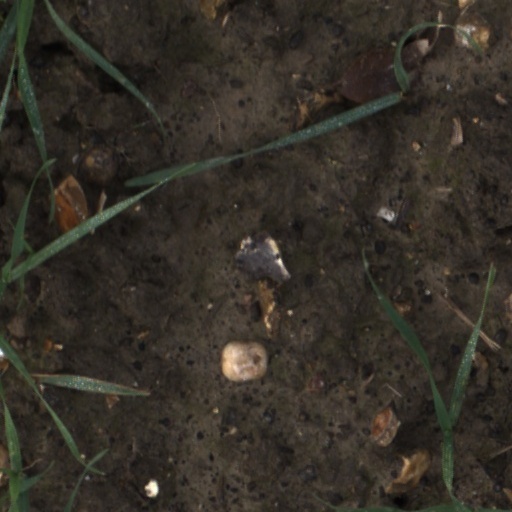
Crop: wheat